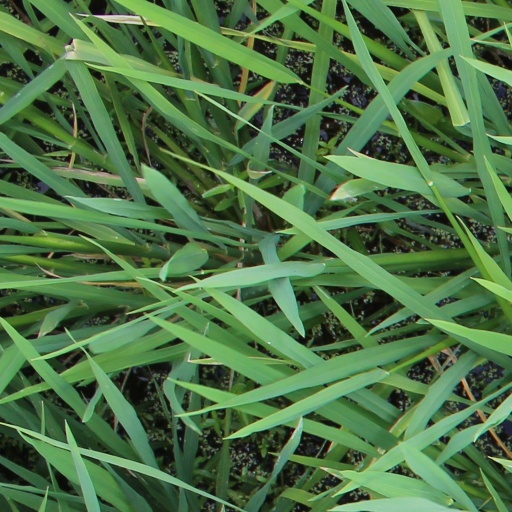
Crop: rice